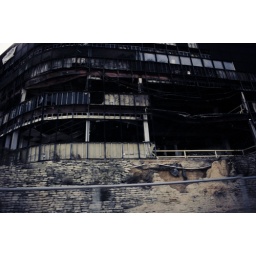
drive by the IRS building on 183 that a plane flew into a few weeks ago.